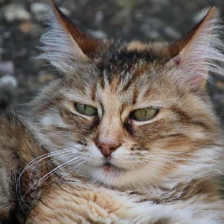
Label: animals